Baxter, Victoria

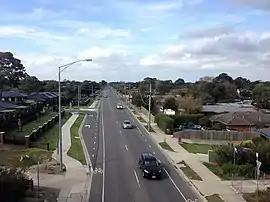
Main street of Baxter

Baxter is a surburb in the Shire of Mornington Peninsula, Victoria, Australia, located south-east of Melbourne's Central Business District. Baxter recorded a population of 2,166 at the 2021 census.